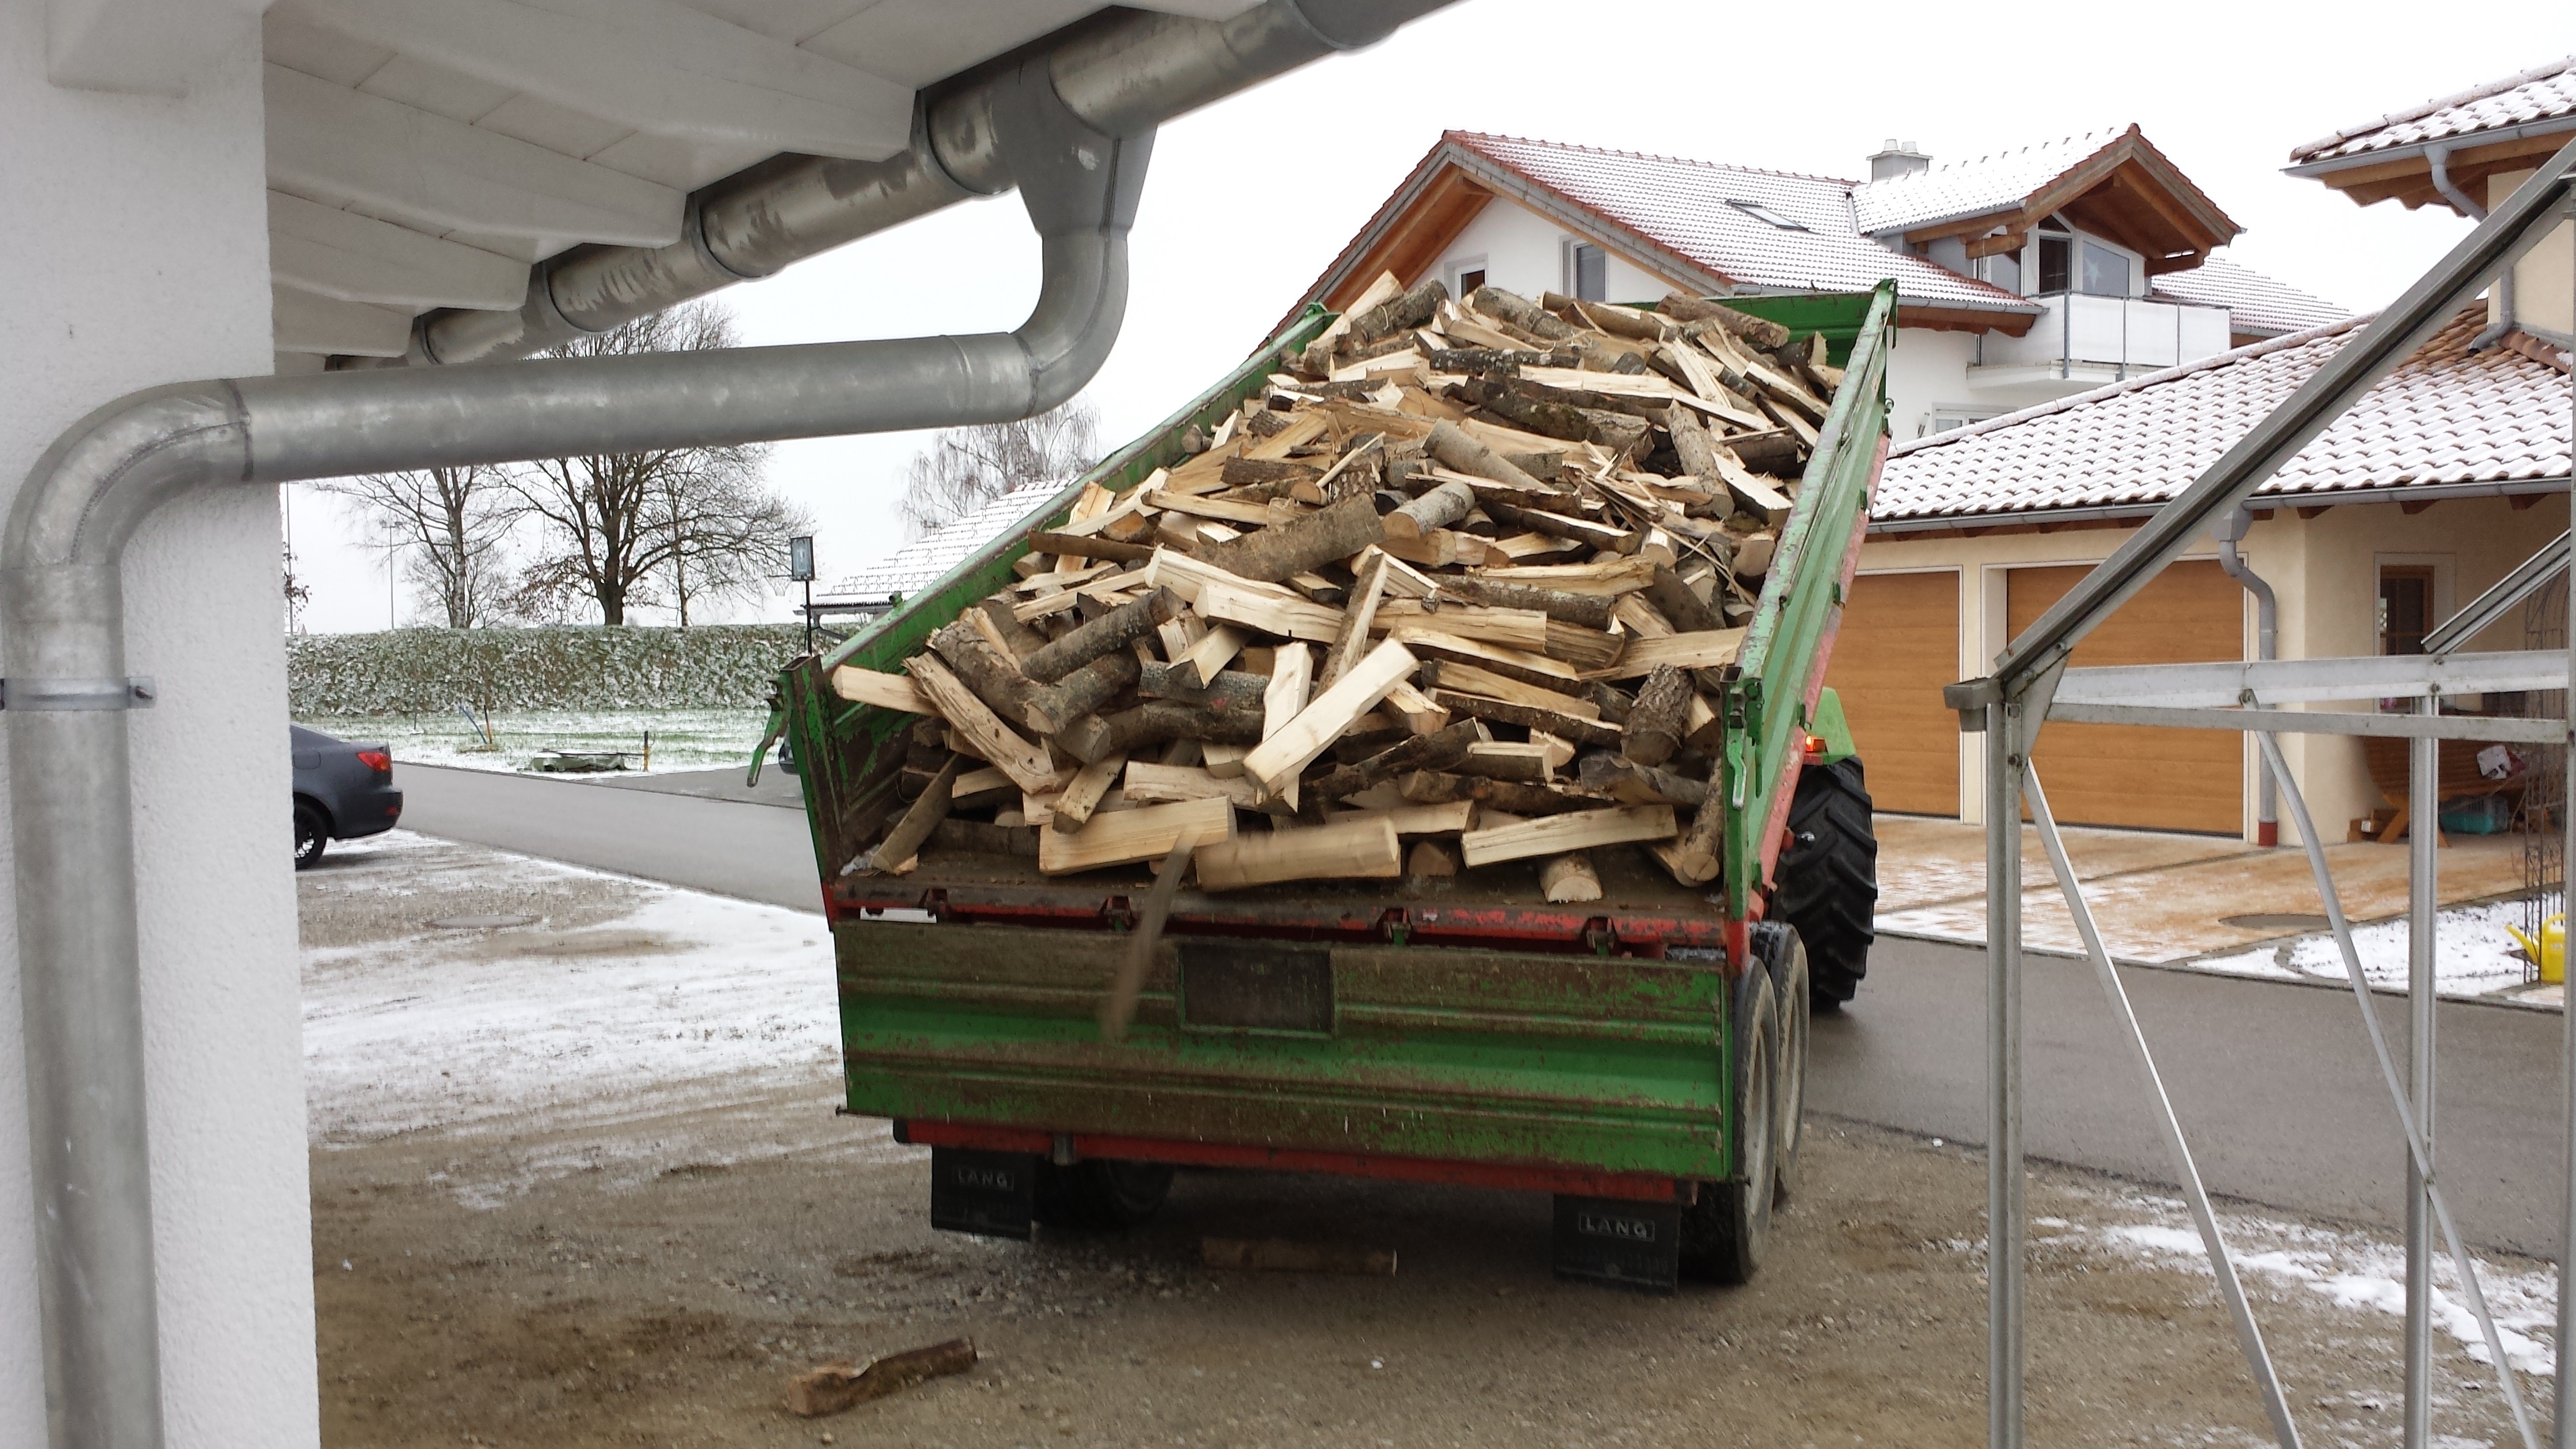
wood, waste, demolition, delivery, scrap, wood supply